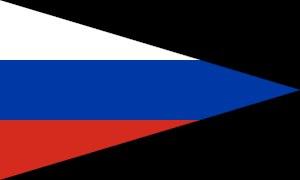
L' Armée de l'air impériale russe existe au sein des forces armées de la Russie impériale de 1910 à 1917.